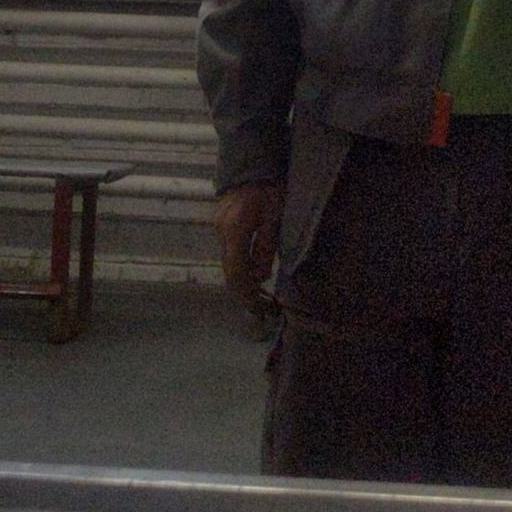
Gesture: no_gesture